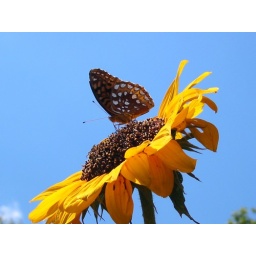
butterfly in the sky